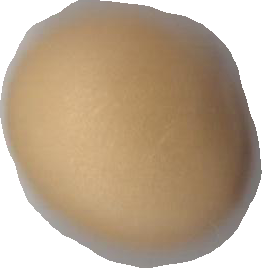
Variety: Grobogan